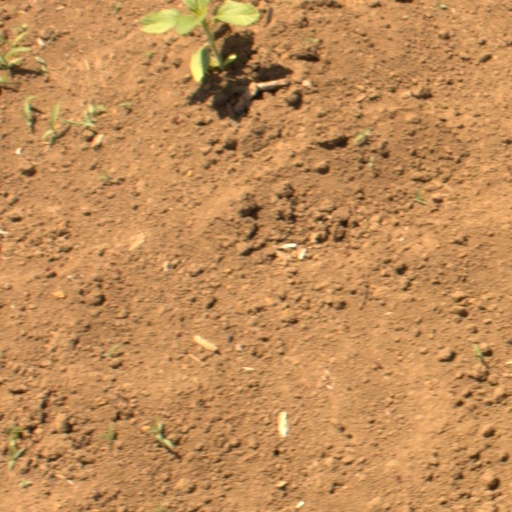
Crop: Jerusalem artichoke